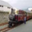
Label: train